SRAS

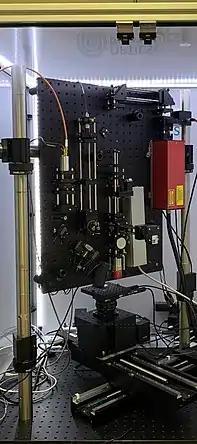
Typical SRAS instrument, the sample is raster scanned to build up a multi-megapixel image of the SAW velocity.

SRAS (spatially resolved acoustic spectroscopy) a non-destructive acoustic microscopy microstructural-crystallographic characterization technique commonly used in the study of crystalline or polycrystalline materials. The technique can provide information about the structure and crystallographic orientation of the material. Traditionally, the information provided by SRAS has been acquired by using diffraction techniques in electron microscopy - such as EBSD. The technique was patented in 2005, .